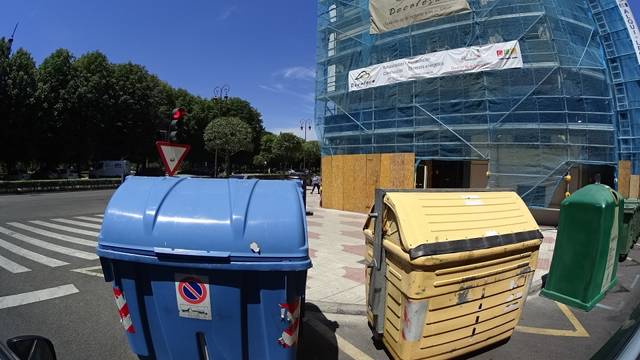
Region: Spain
Coordinates: 42.599, -5.58